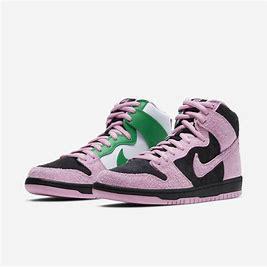
Brand: Nike
Model: SB Dunk Pro